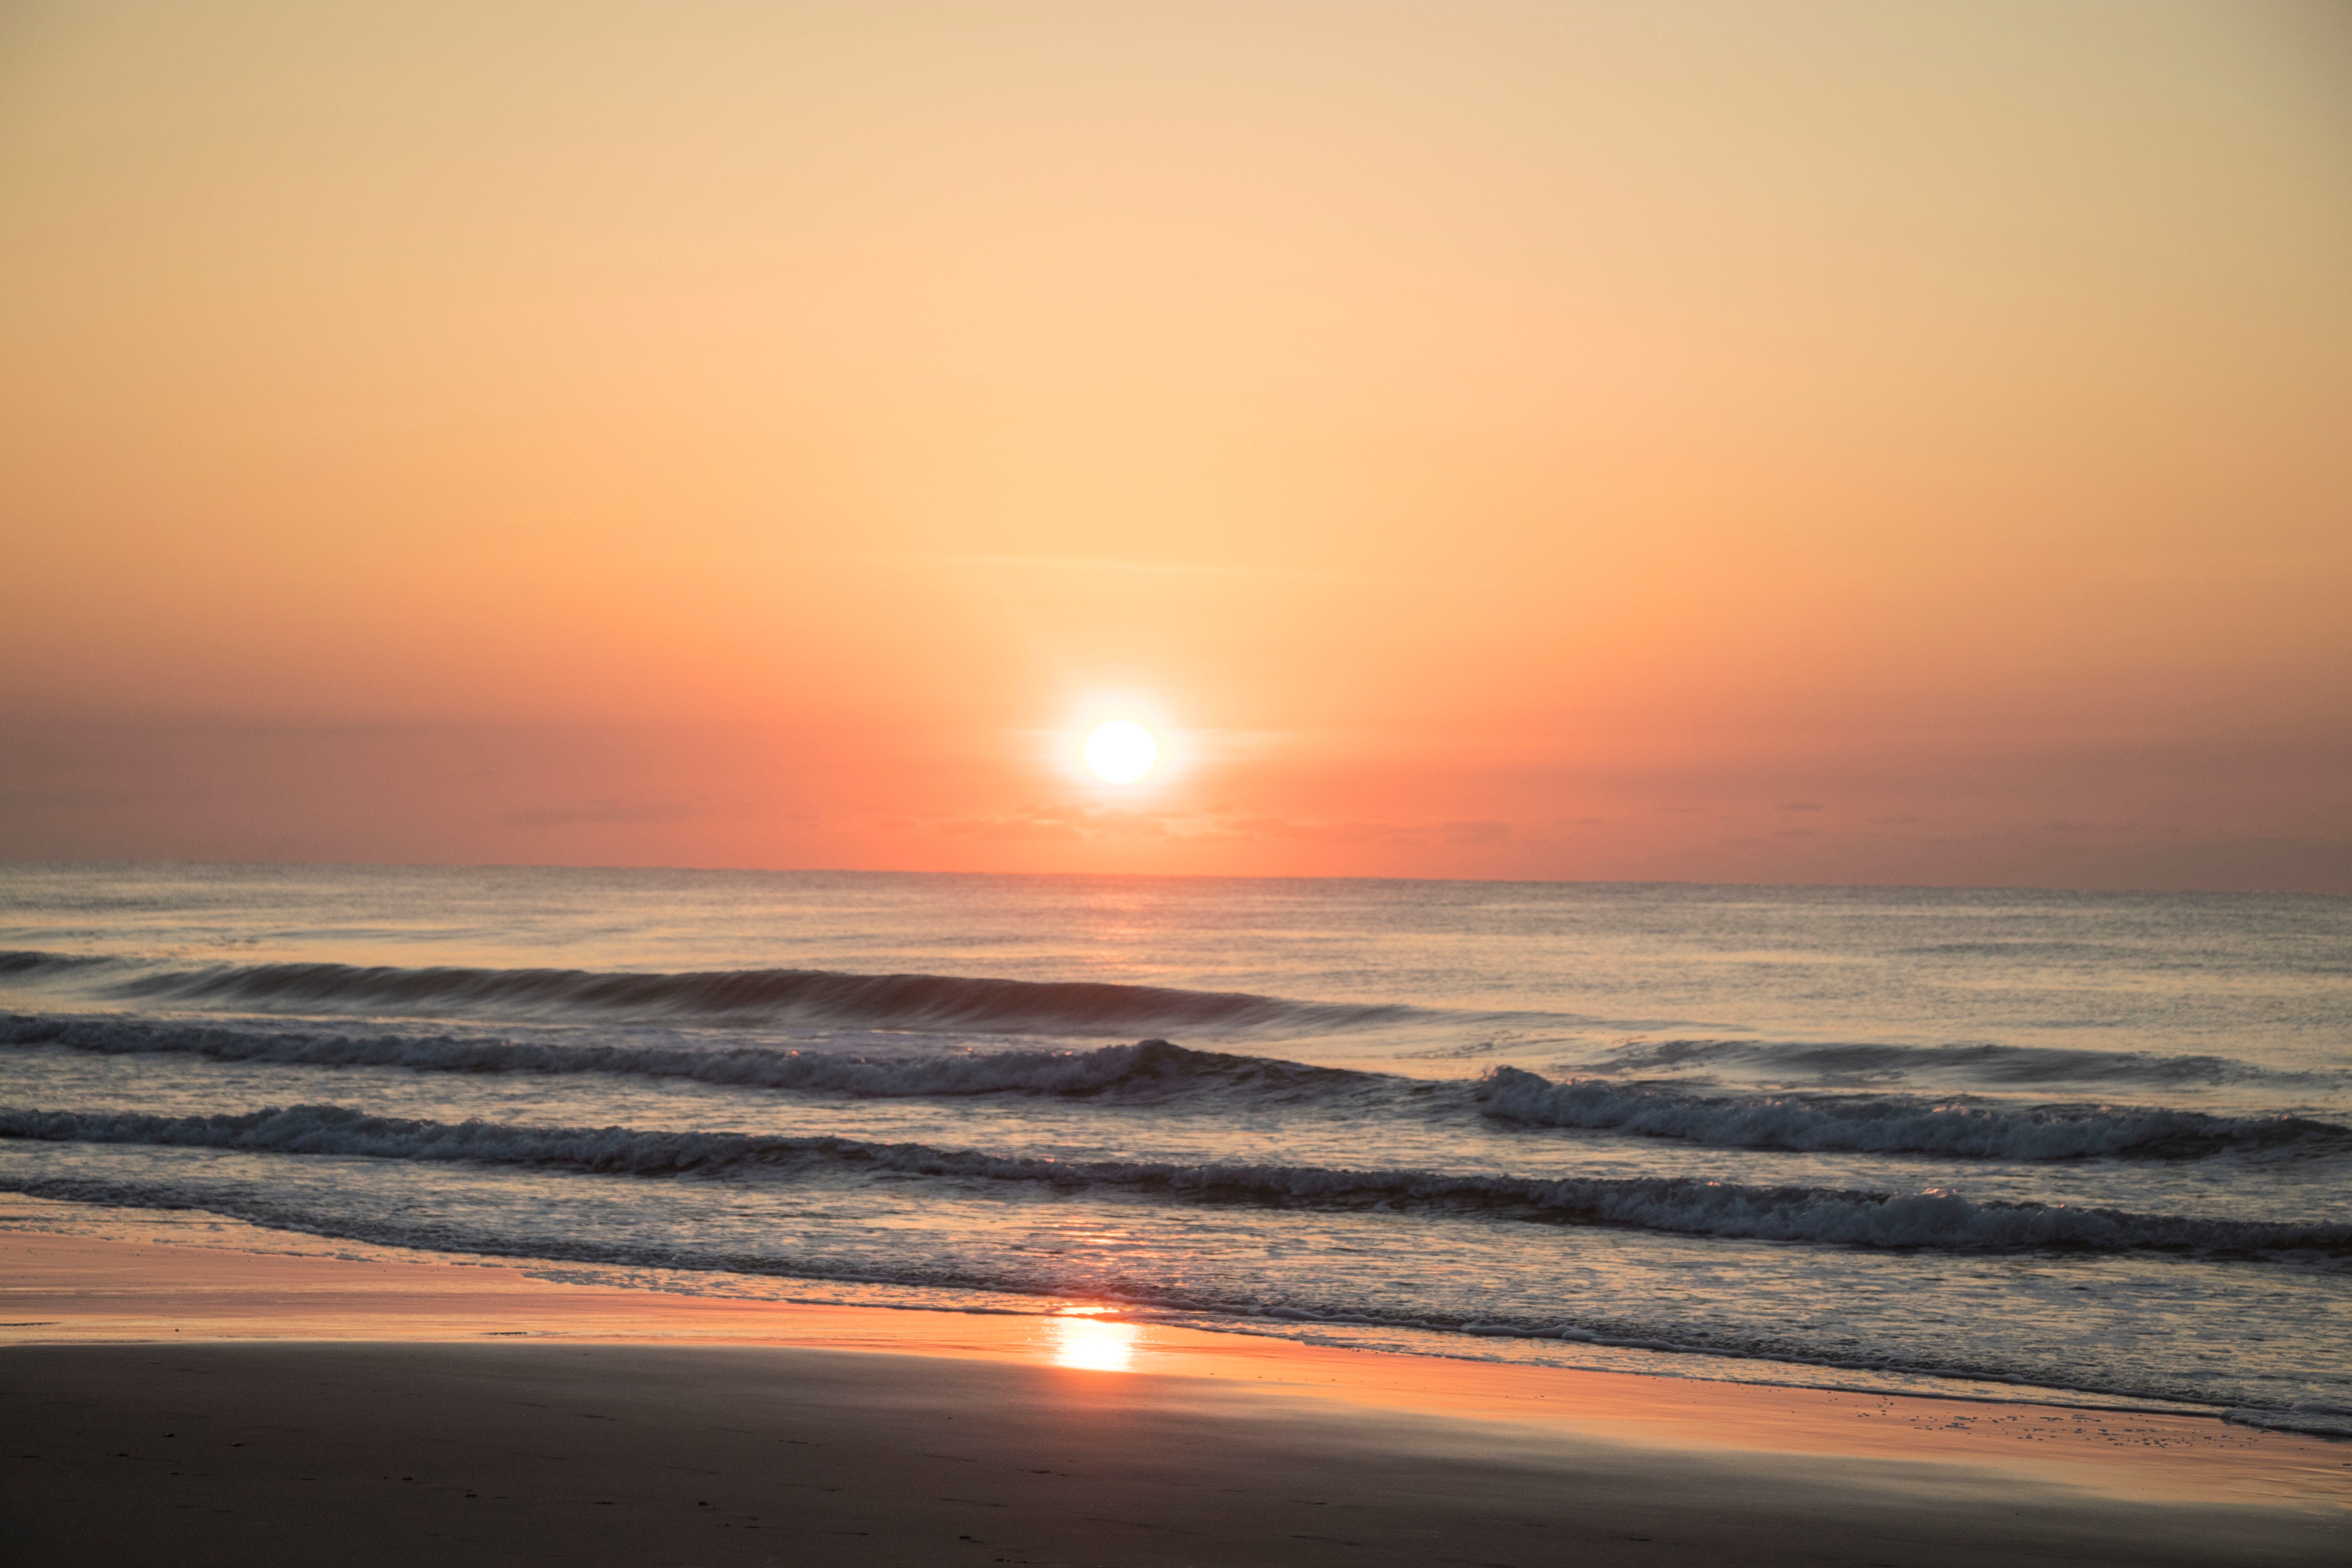
beach, sea, coast, sand, ocean, horizon, sun, sunrise, sunset, sunlight, morning, shore, wave, dawn, dusk, evening, body of water, afterglow, wind wave